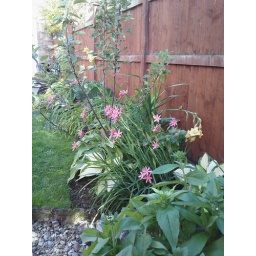
Schizostylis fenland daybreak, apple tree and Echinacea Rudbeckia about to flower in the foreground.